Mudiyanaya Puthran

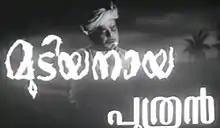

Mudiyanaya Puthran is a 1961 Indian Malayalam-language film, directed by Ramu Kariat. It stars Sathyan, Ambika Sukumaran, Kottayam Chellappan, P. J. Antony, J. A. R. Anand, Miss Kumari, Adoor Bhavani, Kedamangalam Ali, P. A. Thomas, Kambisseri Karunakaran, Thoppil Krishna Pillai and Adoor Bhasi.